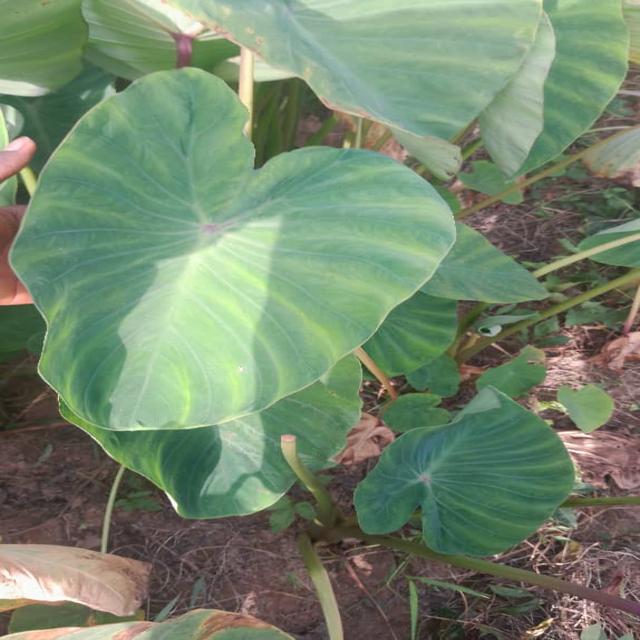
Label: Healthy